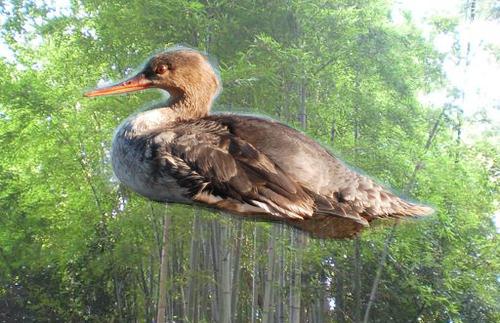
Bird species: Red_breasted_Merganser
Bird type: waterbird
Background: land